Mary Nash (actress)

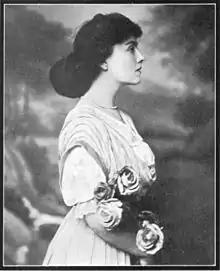
Nash in 1909

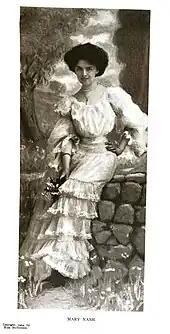
Nash ca. 1904

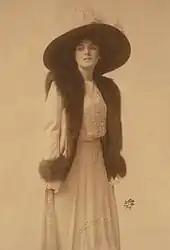
Nash ca. 1915

Mary and her younger sister, author/actress Florence, were born to James H. Ryan, a lawyer, and his wife, Ellen Frances (née McNamara). The sisters adopted the surname of their stepfather, Philip F. Nash, a vaudeville booking executive, who married their mother after the death of their father. Fortuitously, the name change would avoid conflict with actress Mary Ryan, who achieved Broadway popularity before Nash. Nash attended the Convent of St. Anne in Montreal and trained for acting at the American Academy of Dramatic Arts. Nash was Catholic.